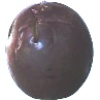
Label: Passion Fruit 1